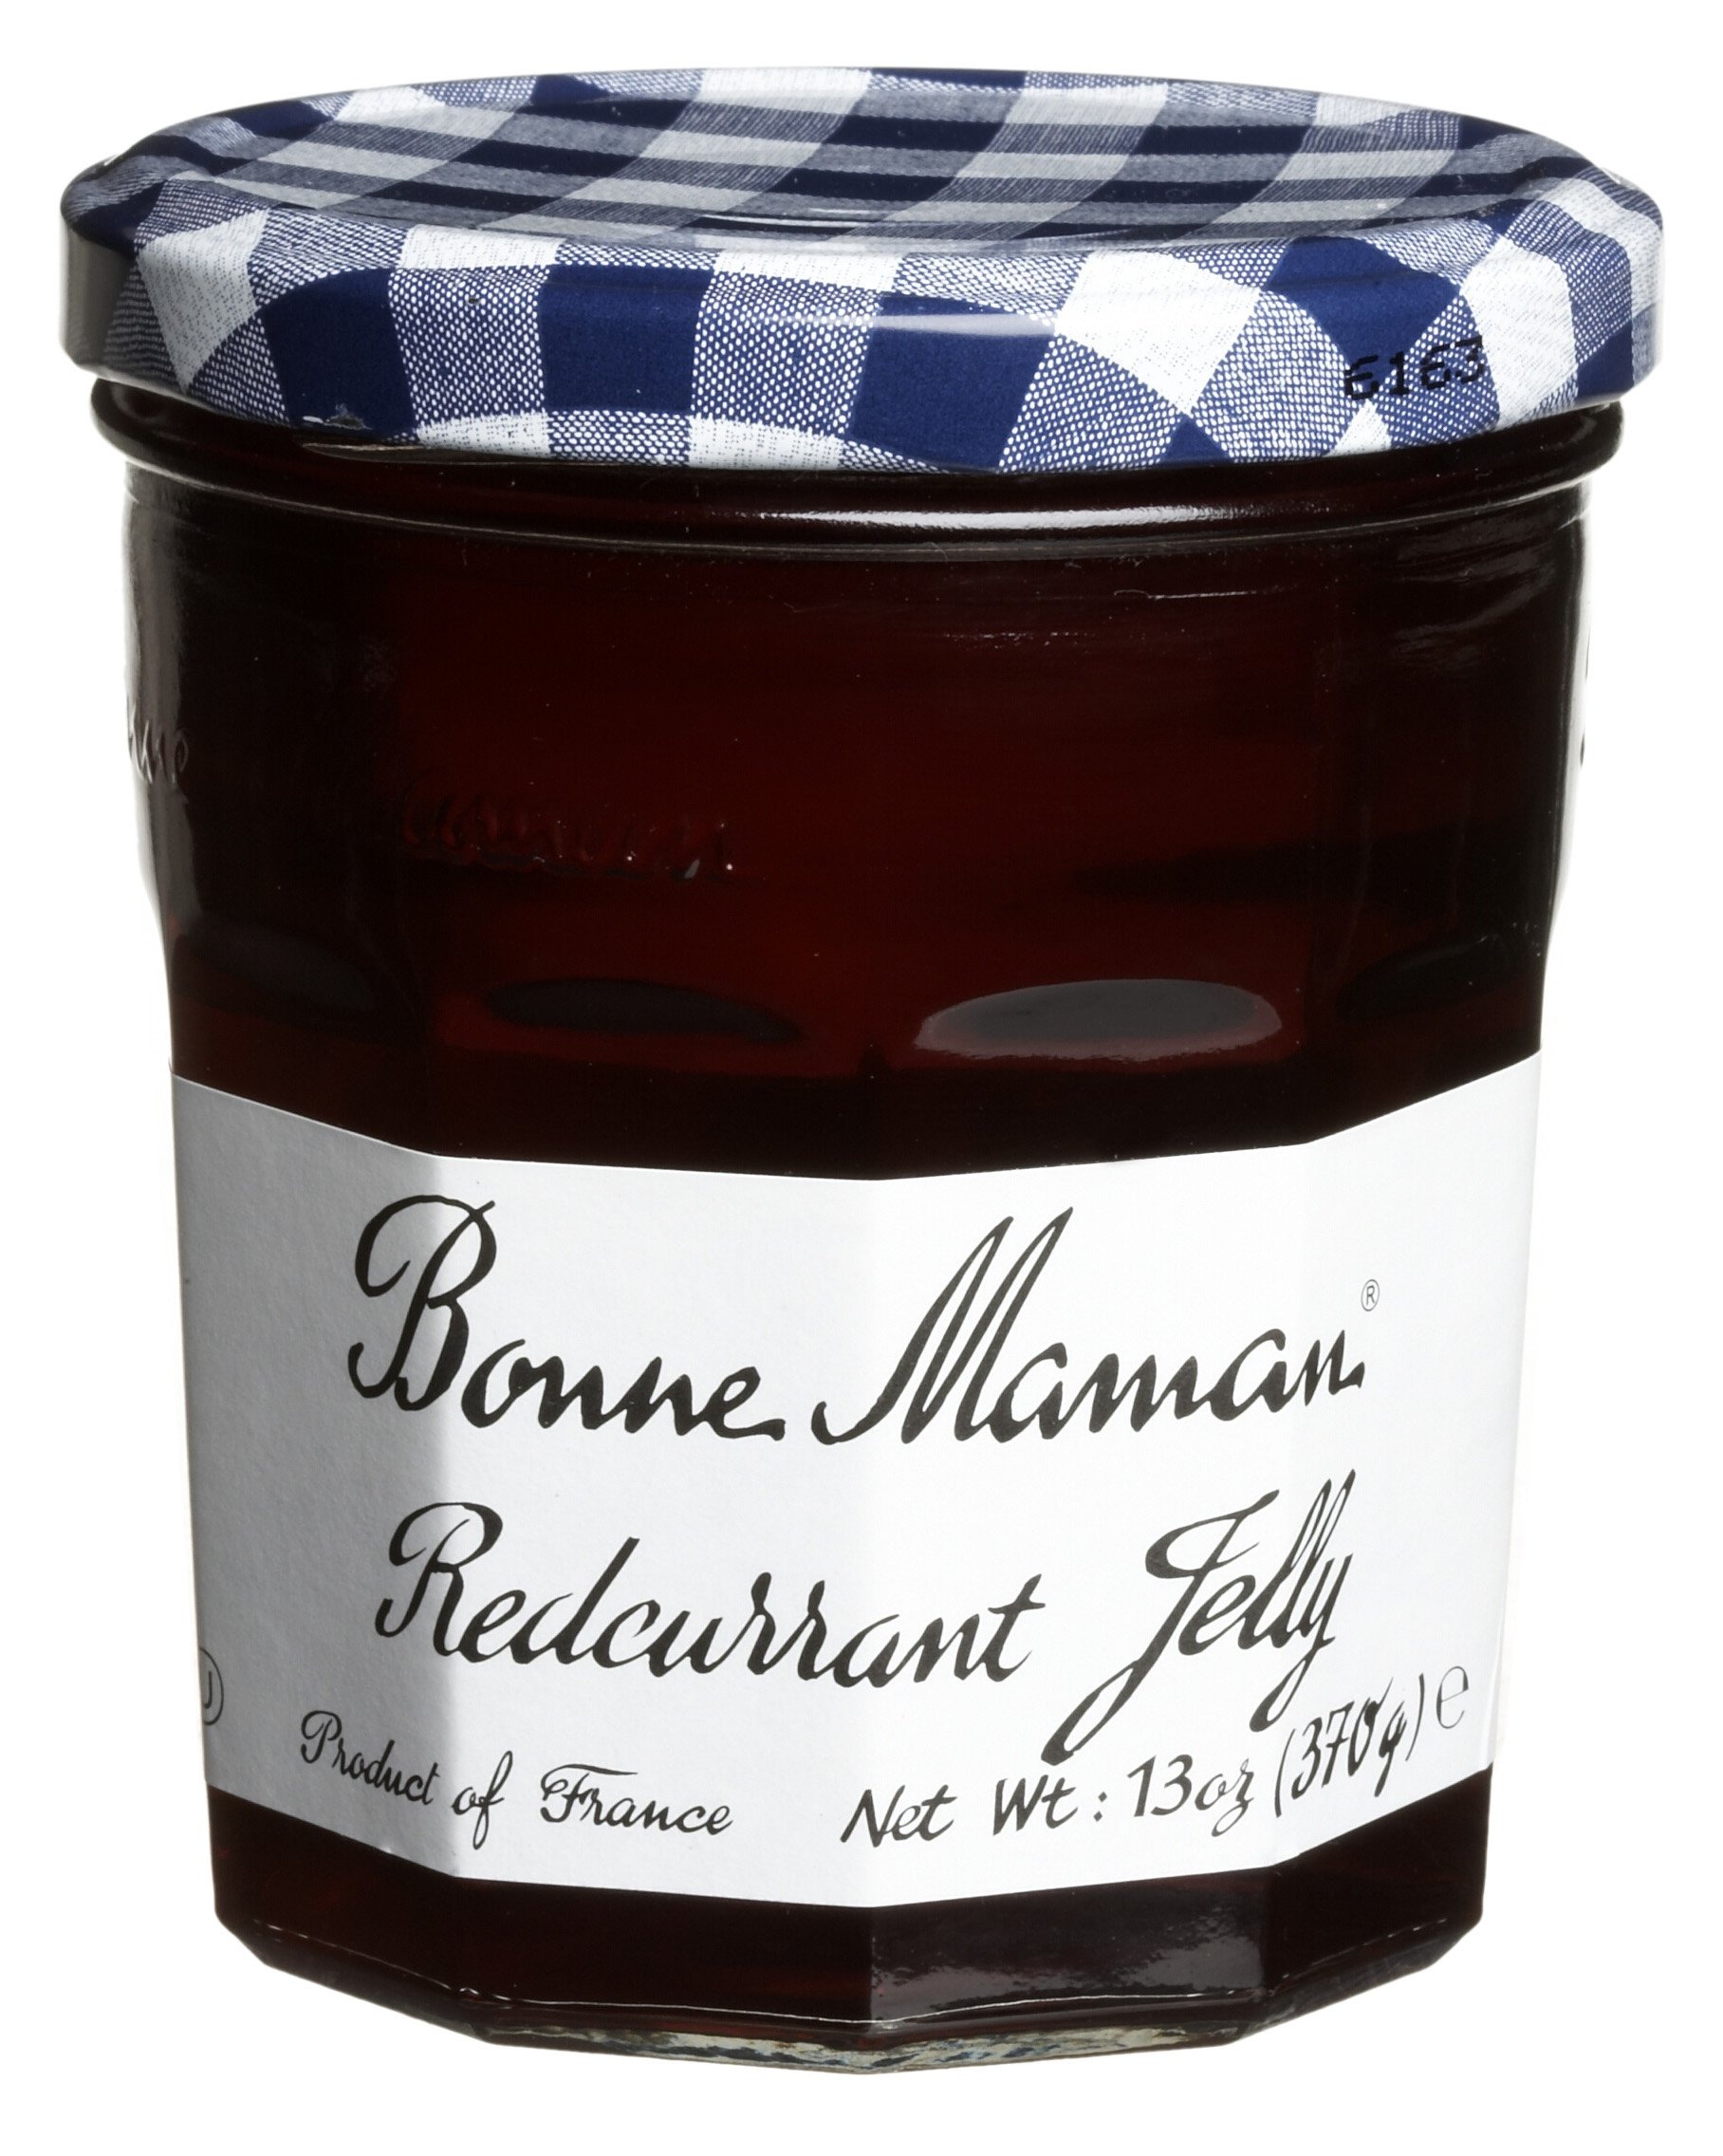
Item Name: Bonne Maman, Jelly Redcurrant, 13 oz
Value: 13.0
Unit: Ounce

Price: 10.685